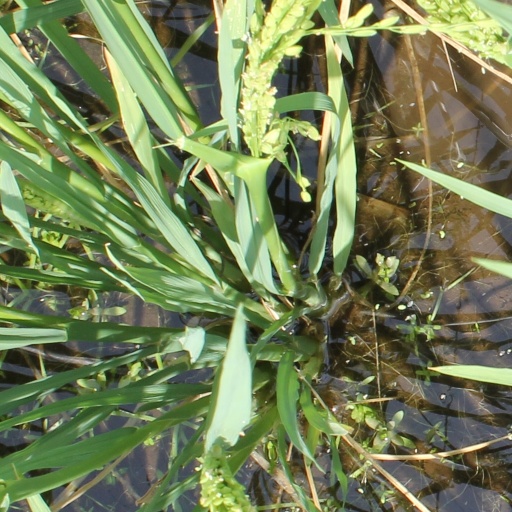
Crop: rice